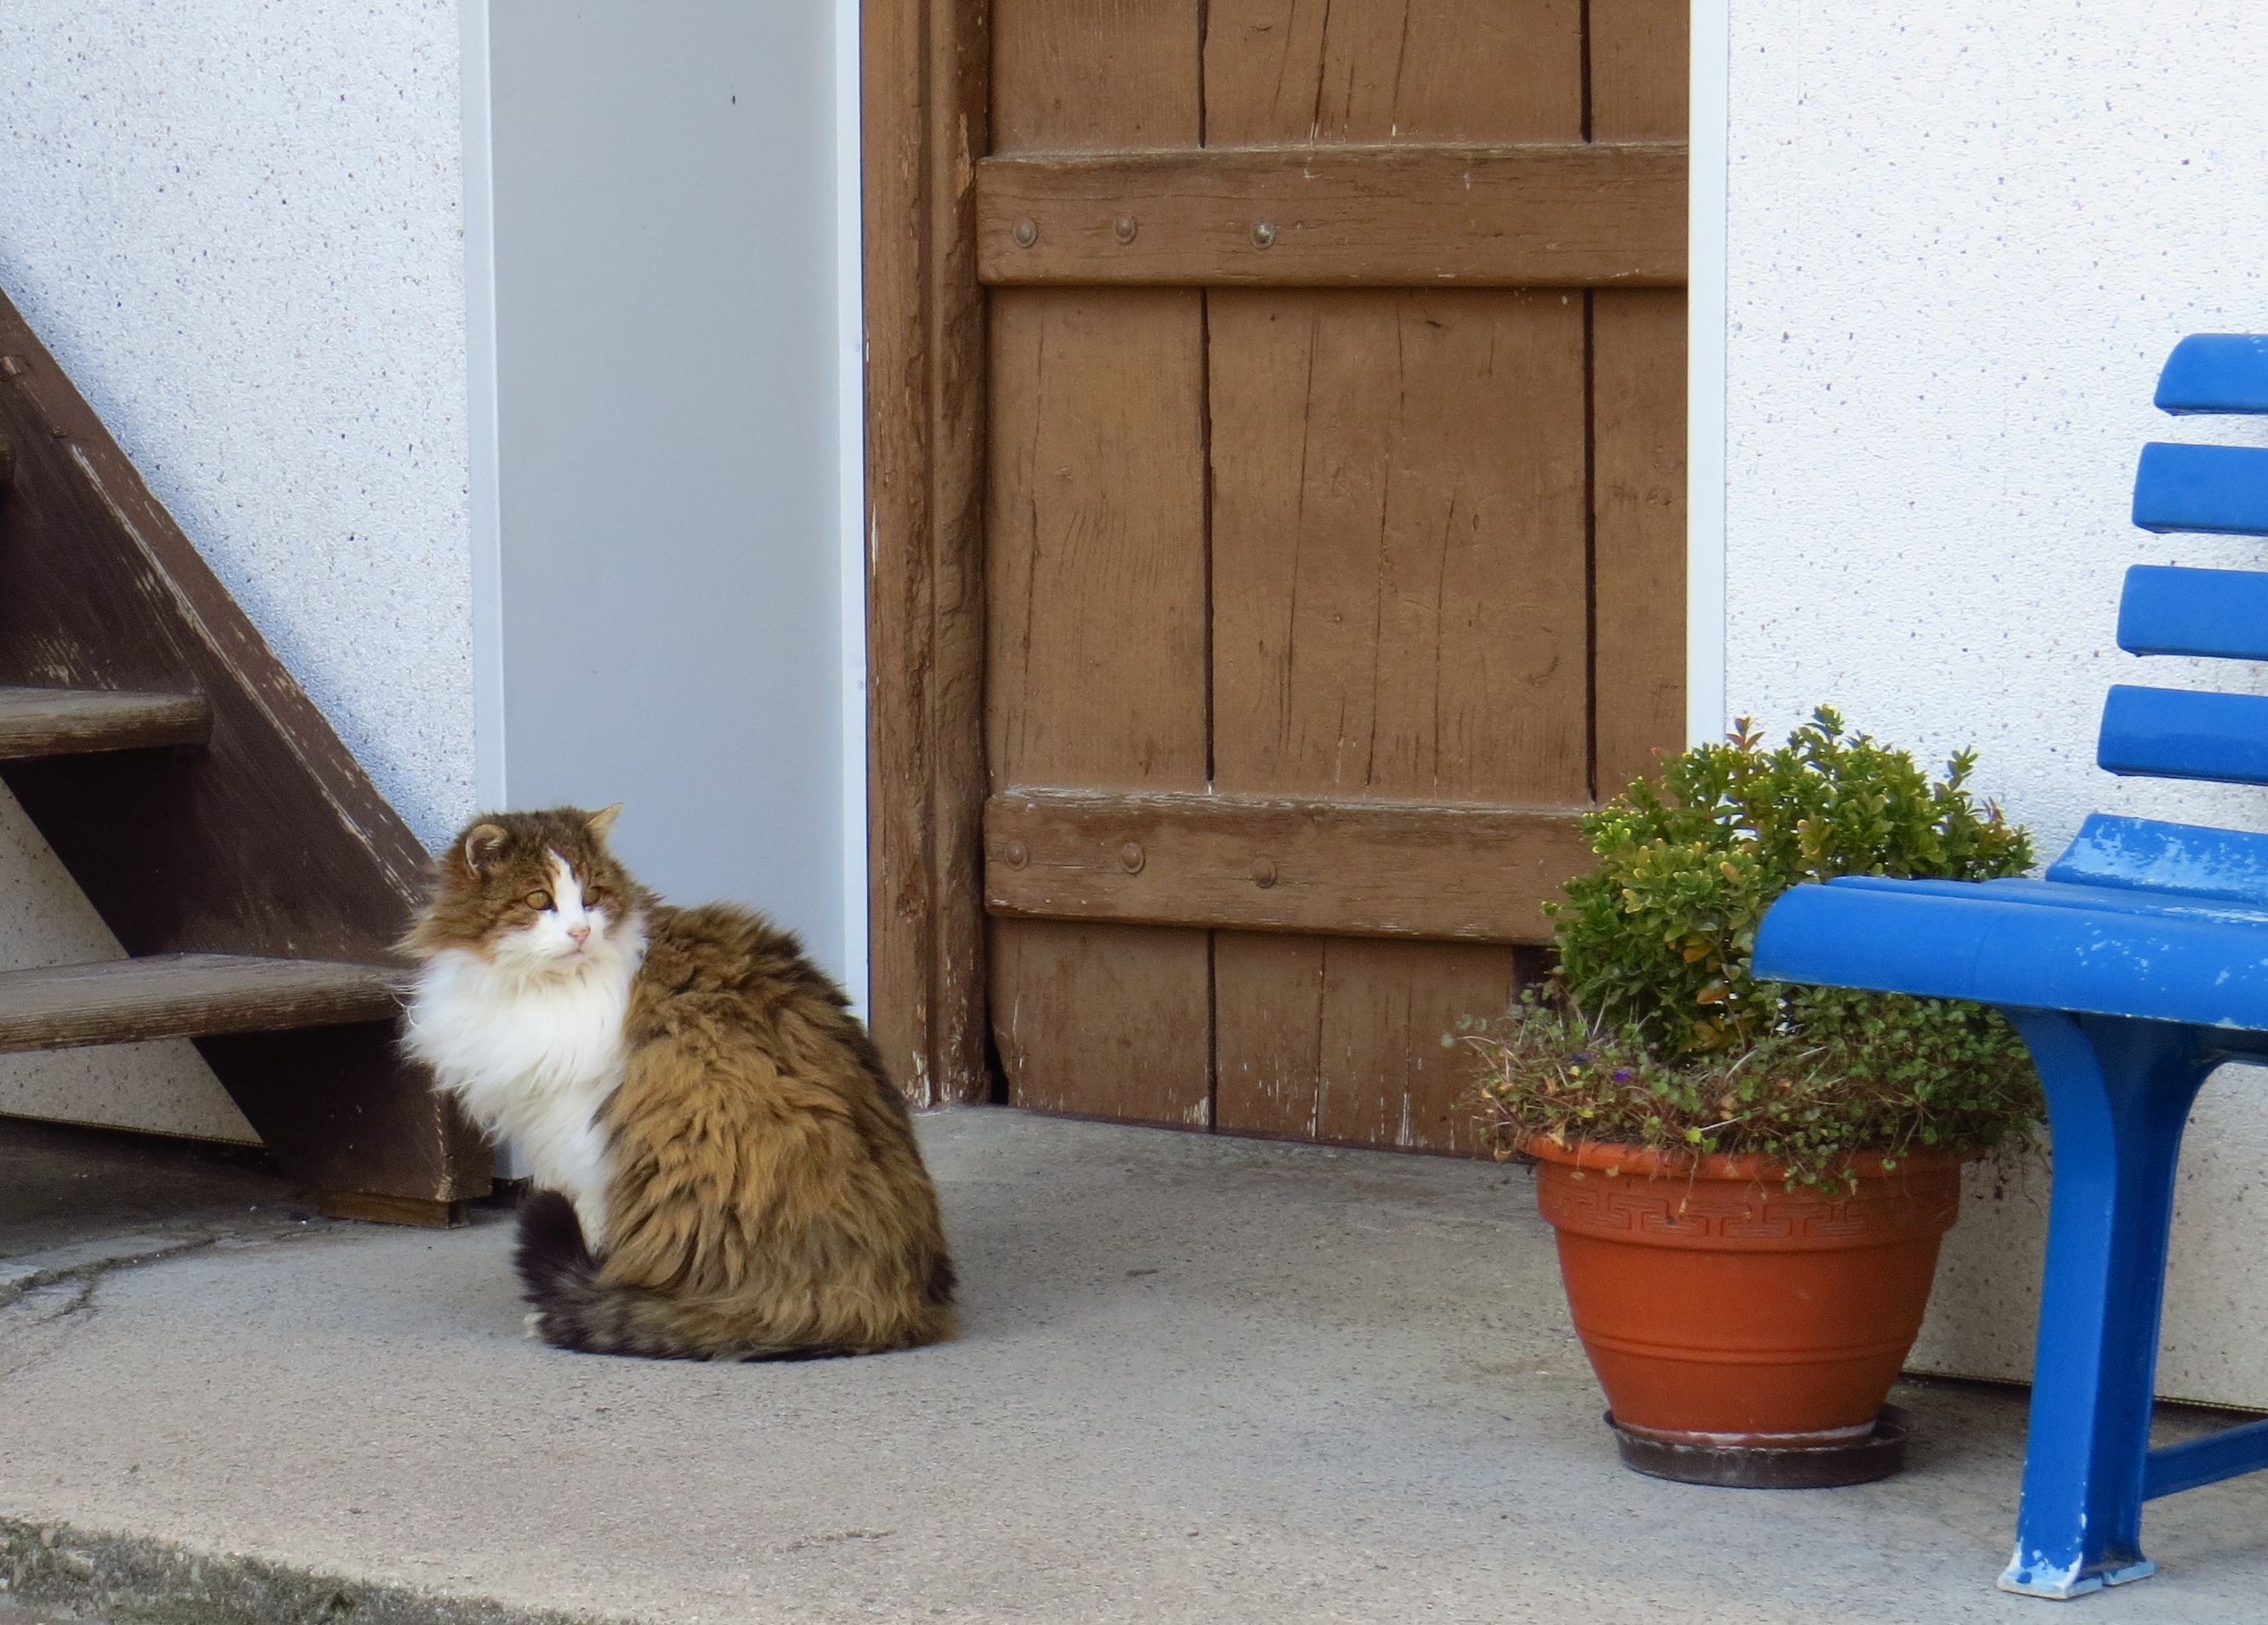
fur, fluffy, kitten, cat, mammal, pets, homeless, out, small to medium sized cats, cat like mammal